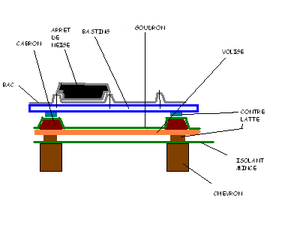
Dans le domaine de la construction la couverture, le couvert, désigne l'agencement de matériaux recouvrant un bâtiment pour le protéger des intempéries - même les murs isolés de séparation mitoyenne sont concernés. Le but principal de la couverture est de collecter et ensuite canaliser les eaux pluviales. La toiture assure une protection mécanique contre des agents extérieurs divers. Elle doit aussi résister aux contraintes mécaniques statiques de la neige et dynamiques des vents violents. Elle fait partie du gros œuvre.
Les cabrons sont des pièces de bois de charpente. Ce sont des « sur-chevrons » de profil trapézoïdal qui permettent la création d'ondes sous revêtement souple.